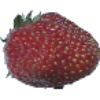
Label: strawberry_wedge